John L. Nickels

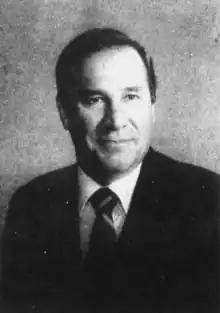
Nickels, .

Born in Aurora, Illinois, Nickels served in the United States Army in 1954. He received his bachelor's degree from Northern Illinois University and studied at Northwestern University. He then received his law degree from DePaul University College of Law and practiced law. He served as an elected member of the Waubonsee Community College Board of Trustees, the Kane County Zoning Board of Appeals, and the Kane County Planning Commission prior to his judicial career. He served as an Illinois Circuit Court judge in 1982 and then as an Illinois Appellate Court judge in 1990. From 1992 to 1998, he served as an Illinois Supreme Court justice. He died in Maple Park, Illinois, where he had lived on his farm.